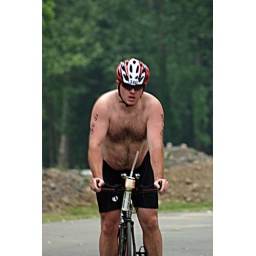
June 1st LR Sprint TRI with the swim in the ski lake and the bike and run on the NLR River trail